Behrouz Ataei

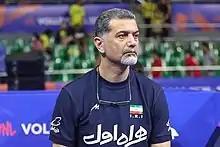
Behrouz Ataei in 2022

Behrouz Ataei (born August 5, 1970, in Amol, Mazandaran Province) is an Iranian volleyball coach and current manager. He is former head coach of Iran men's national volleyball team He started playing volleyball in 1985, and two years later, for eight consecutive years, he was a member of the national teams of different categories of youth and adults.